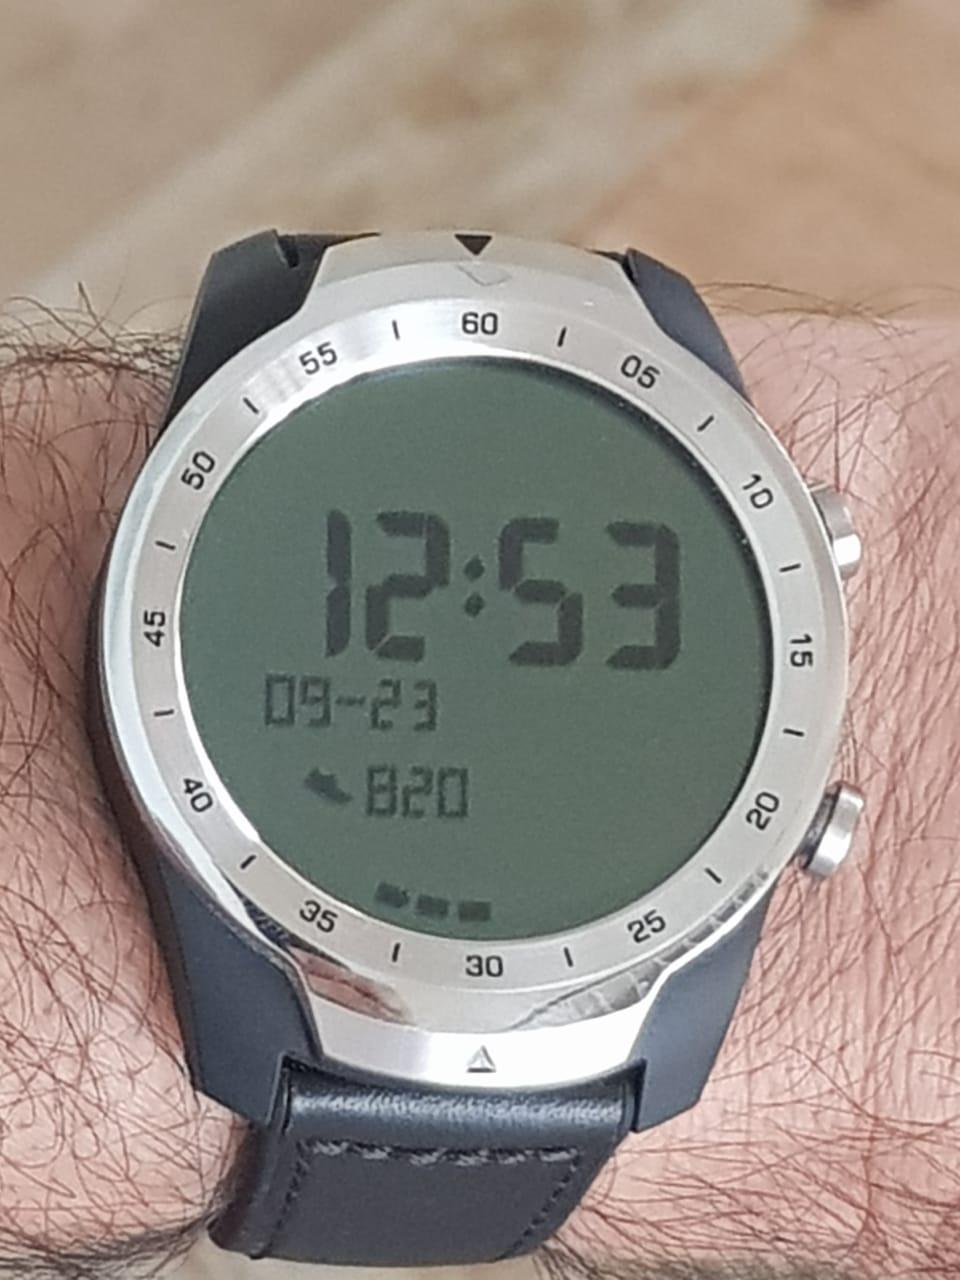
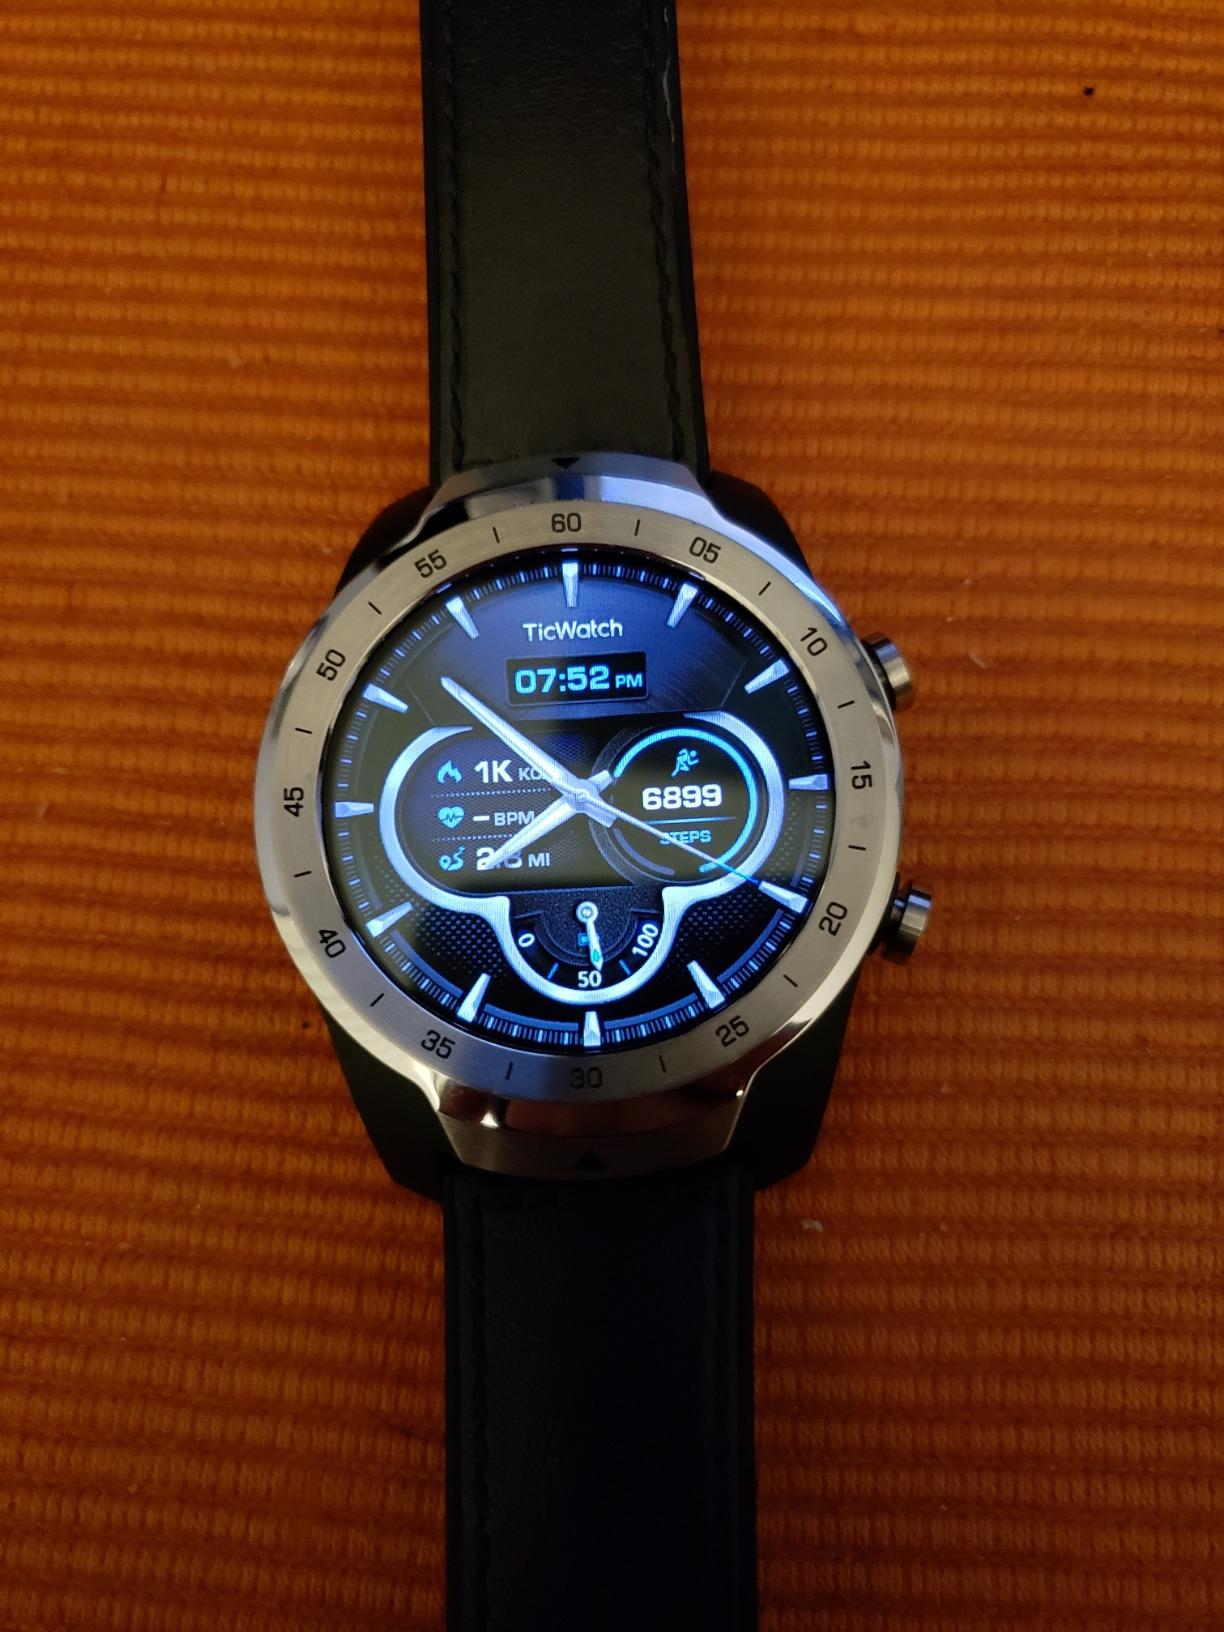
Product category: smartwatch
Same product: yes